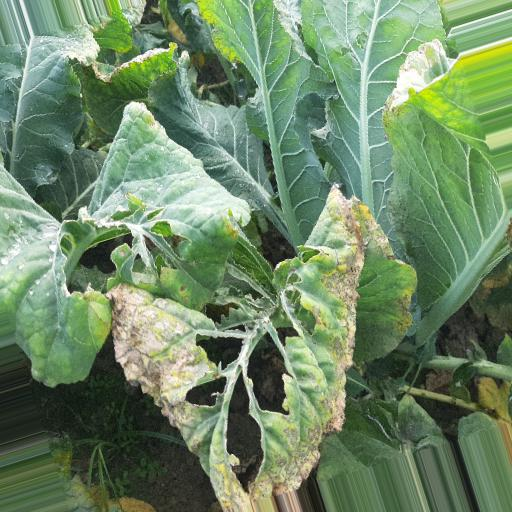
Label: Black Rot